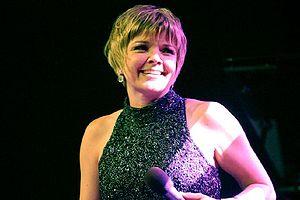
Karrin Allyson est une chanteuse de jazz américaine originaire de Great Bend, dans le Kansas, signée sur le label Concord Records et qui a été notamment nominée aux Grammy Awards.